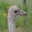
Label: bird